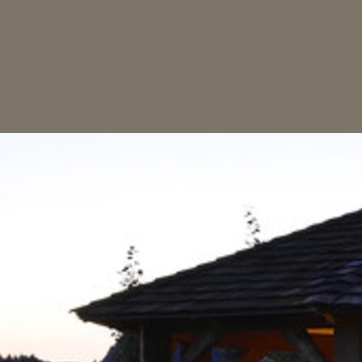
Material: sky